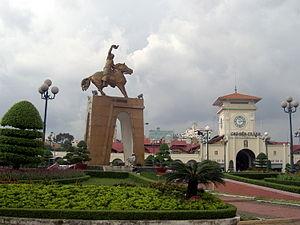
Place Quach Thi Trang et Marché Ben Thanh
La station Ben Thanh ou station centrale Ben Thanh est une station du métro de Hô-Chi-Minh-Ville desservant le quartier Ben Thanh du 1er arrondissement d'Hô-Chi-Minh-Ville au Viêt Nam.